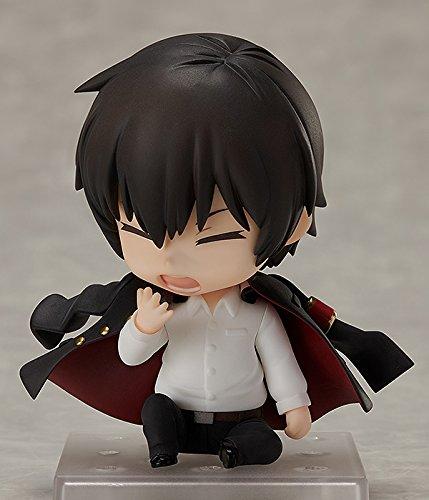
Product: FREEing Reborn!: Kyoya Hibari Nendoroid Action Figure
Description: Includes standard Cool expression as well as menacing grin and yawning expression.
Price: $33.95
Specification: ProductDimensions:1.5x1.5x3.9inches|ItemWeight:8.5ounces|ShippingWeight:8.5ounces(Viewshippingratesandpolicies)|DomesticShipping:ItemcanbeshippedwithinU.S.|InternationalShipping:ThisitemcanbeshippedtoselectcountriesoutsideoftheU.S.LearnMore|ASIN:B07CJ9X59L|Itemmodelnumber:MAR188267|Manufacturerrecommendedage:15yearsandup